Chongming Island

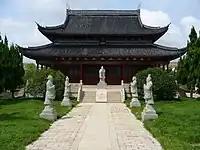
Chongming Confucian Temple

Chongming boasts one of Shanghai's three Confucian temples, along with Shou'an and Hanshan Temples, Mount Jin'ao, and the tomb of Tang Yicen.